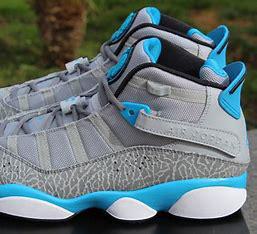
Brand: Jordan
Model: 6 Rings